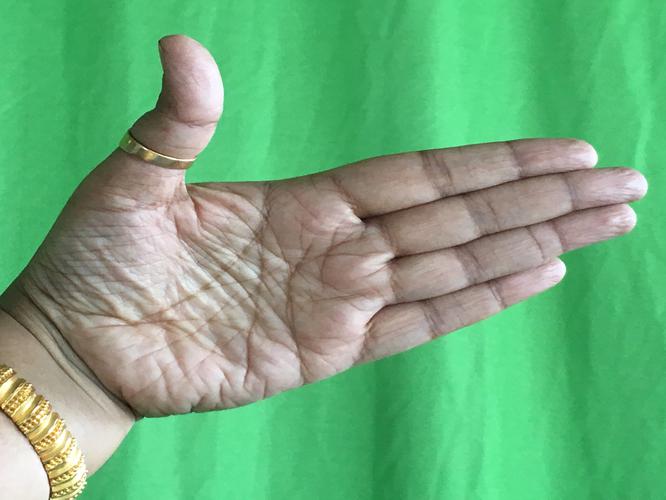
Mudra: Ardhachandran
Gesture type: single_hand